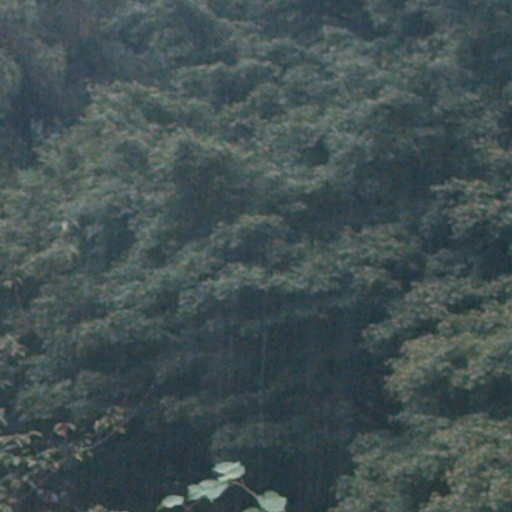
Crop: cassava